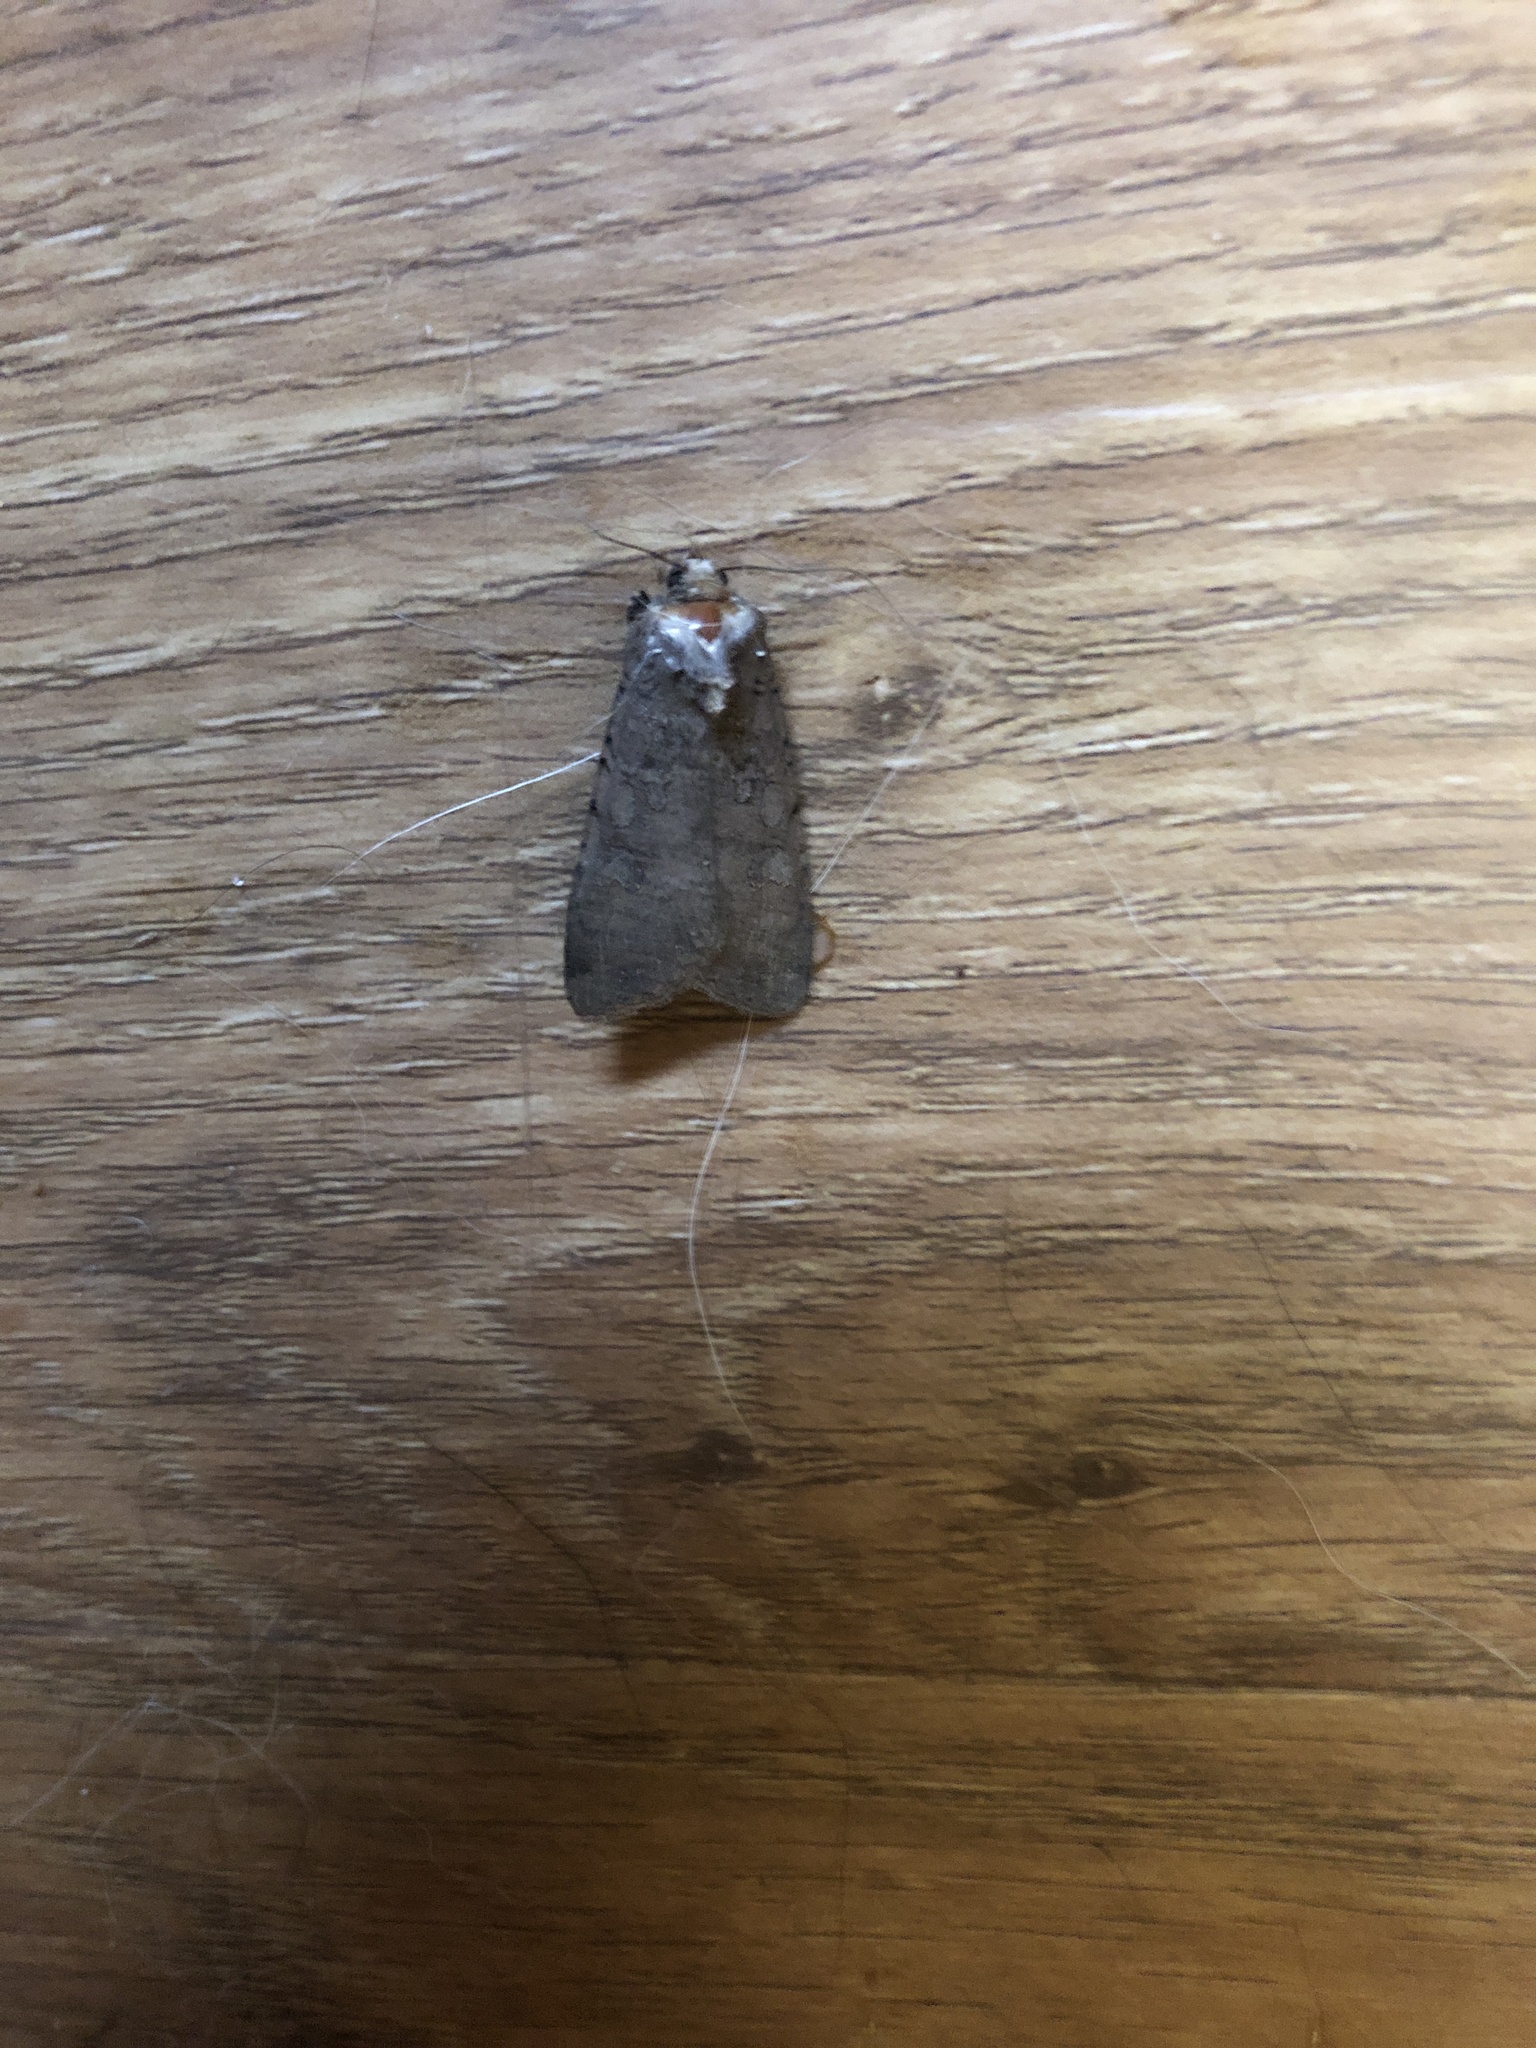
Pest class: cutworms